Regional entity

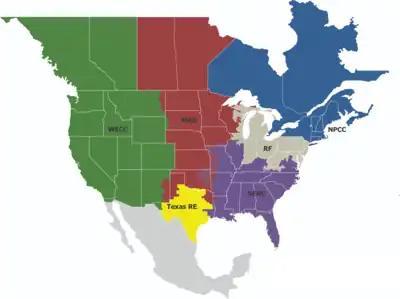
The six North American regional entities in 2021. The striped area indicates the regions where the load-serving entities belong to one RE, and the transmission system operator to another.

A regional entity (RE) in the North American power transmission grid is a regional organization representing all segments of the electric industry: electric utilities (investor-owned, cooperatives, state, regional, and municipal), federal agencies, independent power producers, power market operators, and end-users of the energy. North American Electric Reliability Corporation (NERC) delegates to REs authority to enforce reliability standards (which NERC has throughout the contiguous United States), collectively REs, together with NERC, are known as an "ERO Enterprise" (from the Electric Reliability Organization).